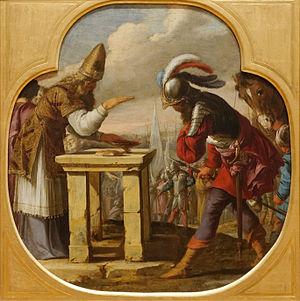
Décorait le tabernacle du couvent des petits capucins du Marais à Paris.
Cette page dresse la liste des peintures conservées de Laurent de La Hyre.